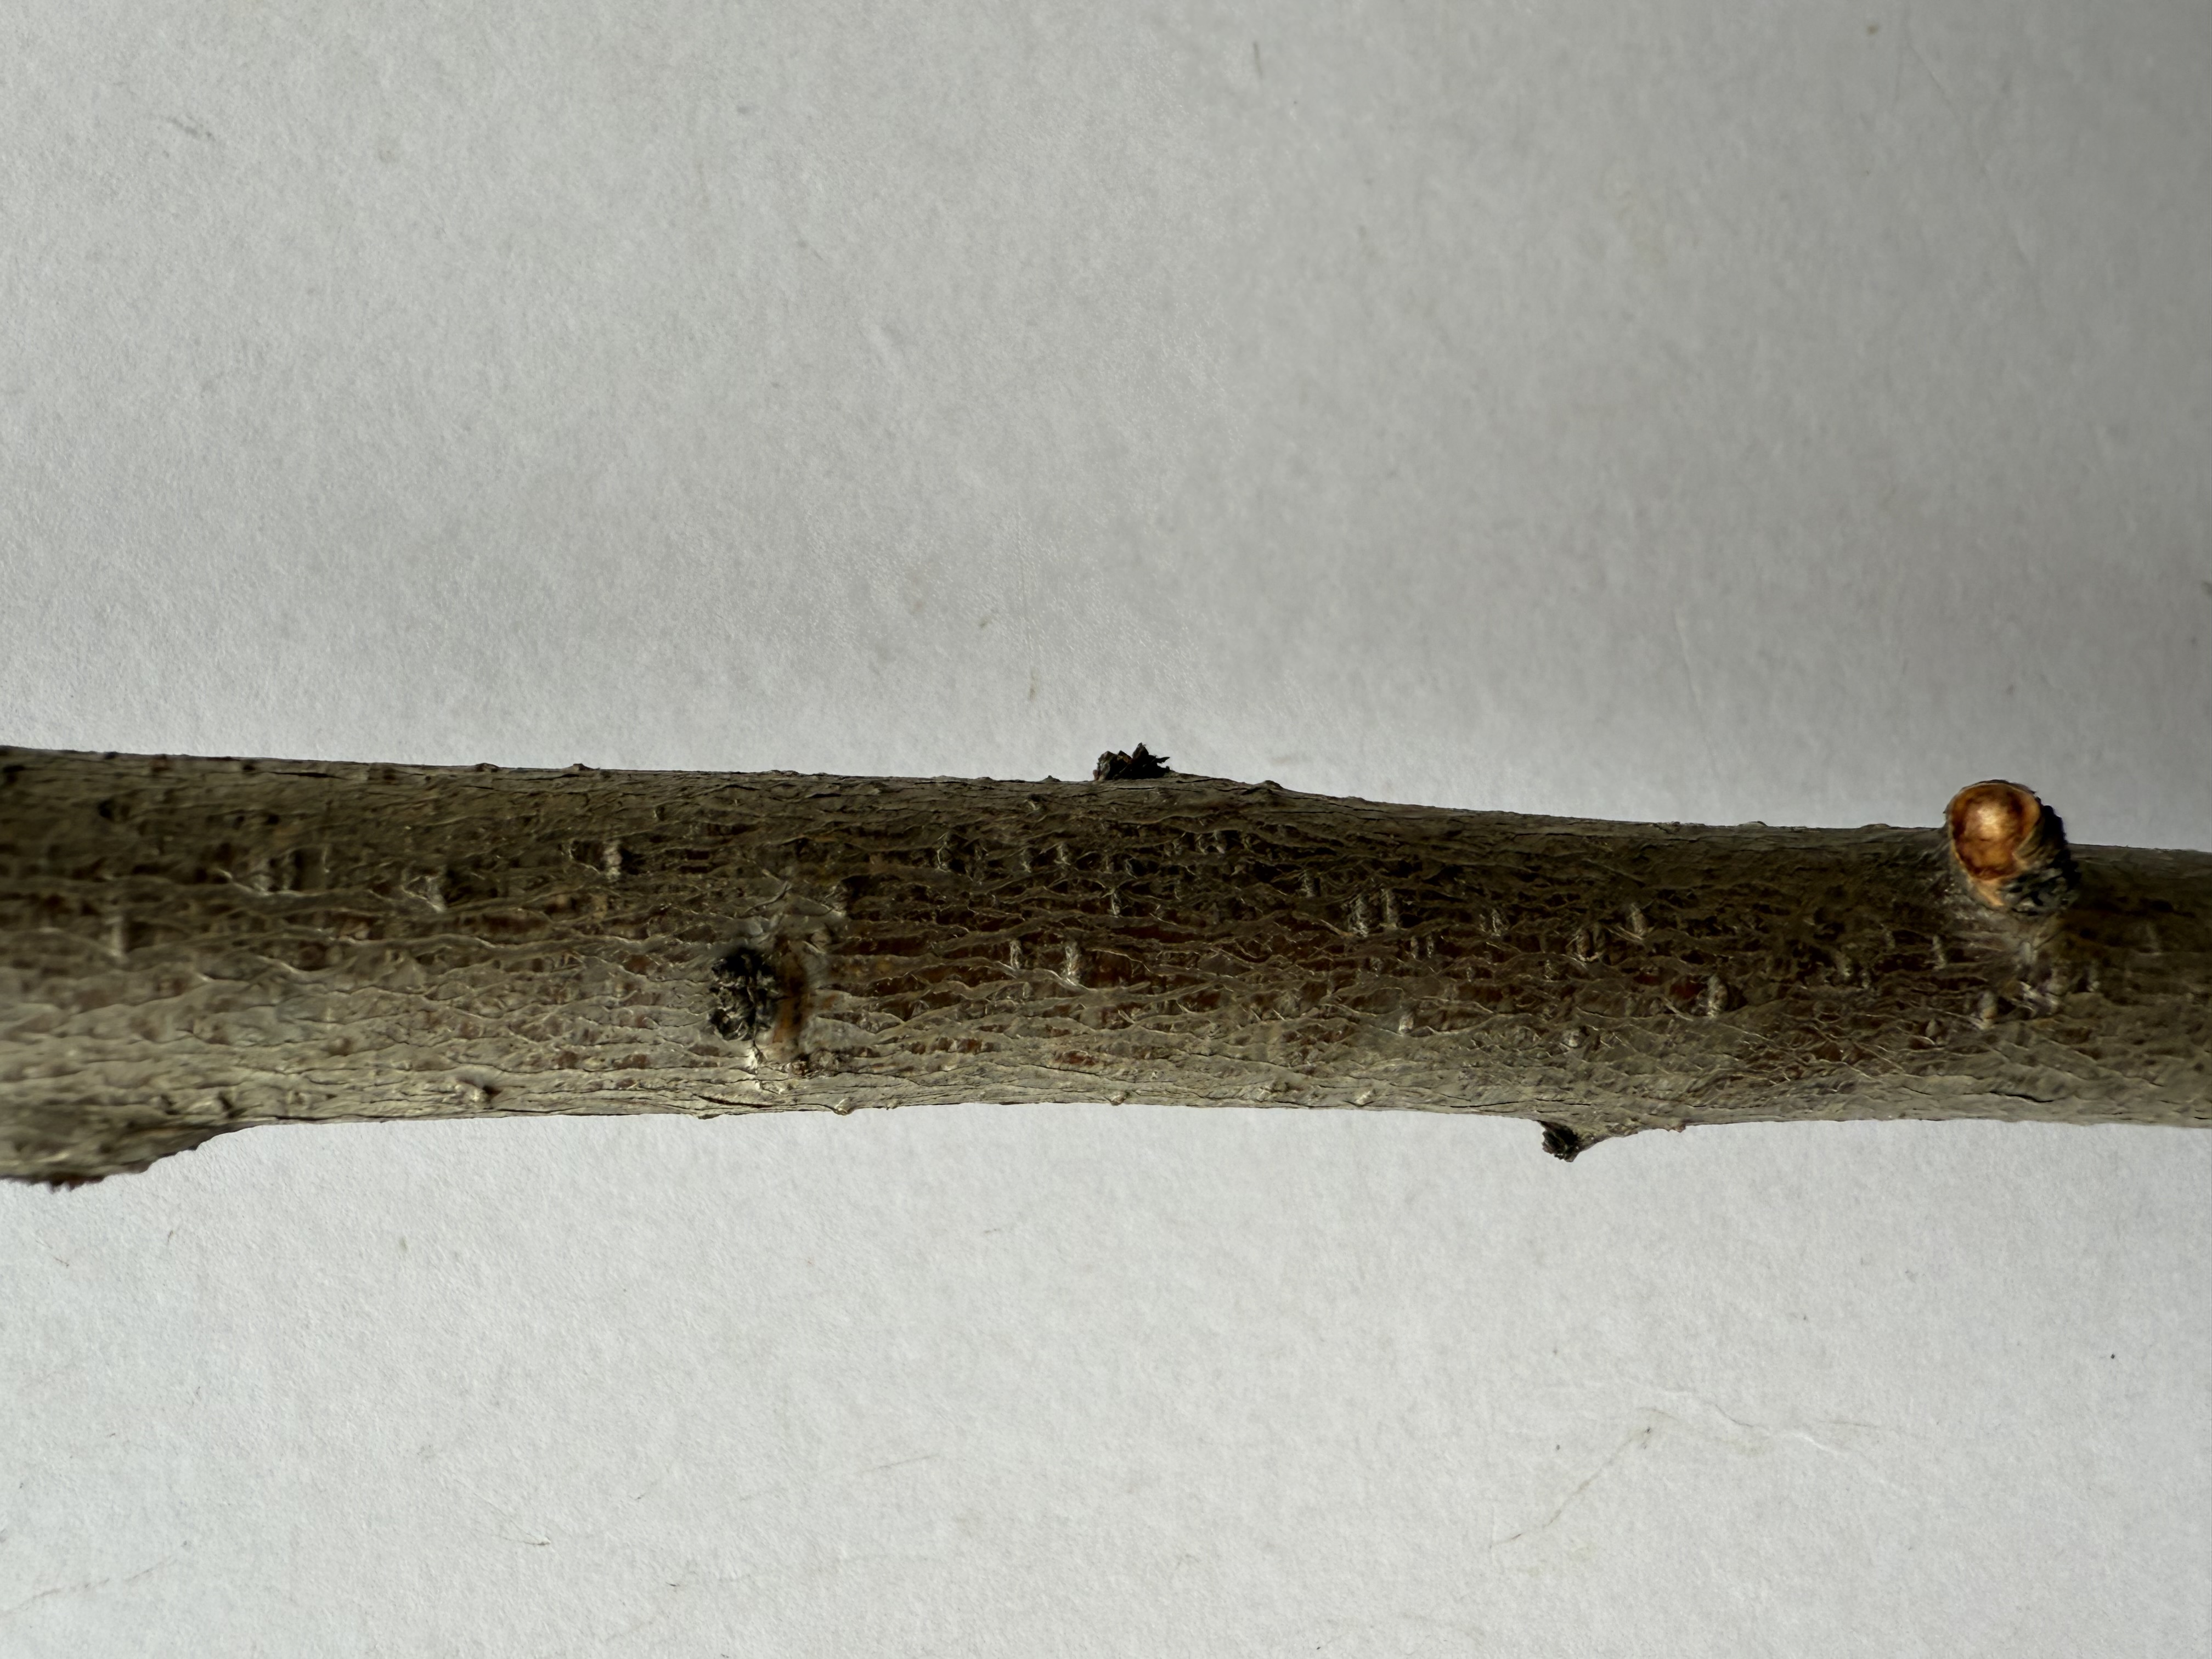
Variety: White Nectarine